Sky position (RA, Dec in degrees): 41.869, 3.353
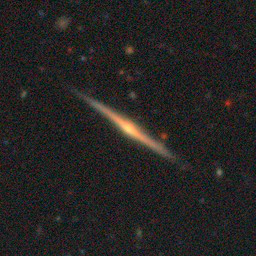
Galaxy morphology: Edge-on Galaxies with Bulge